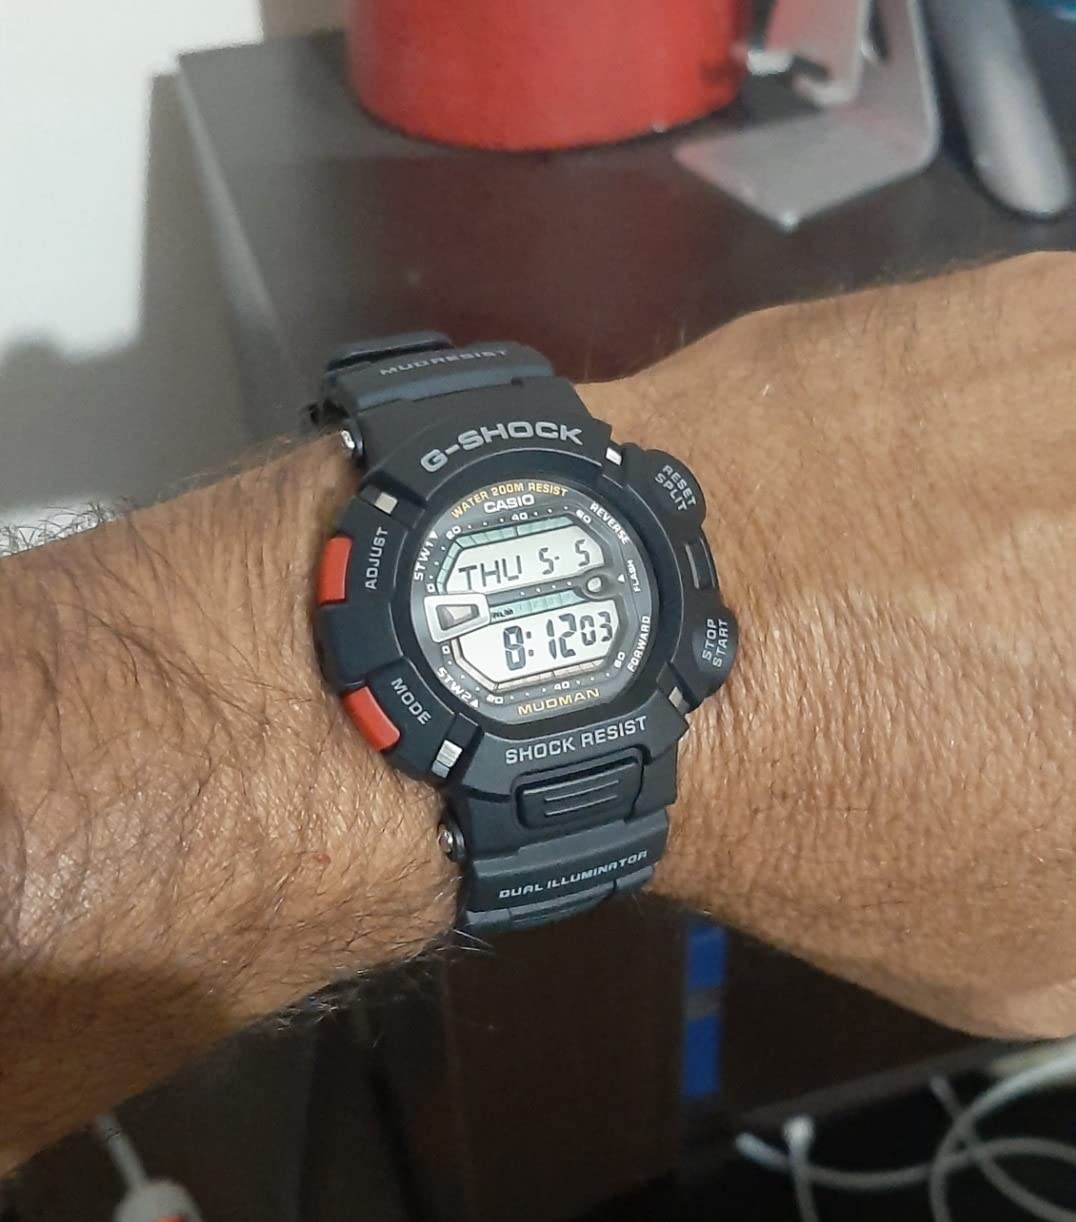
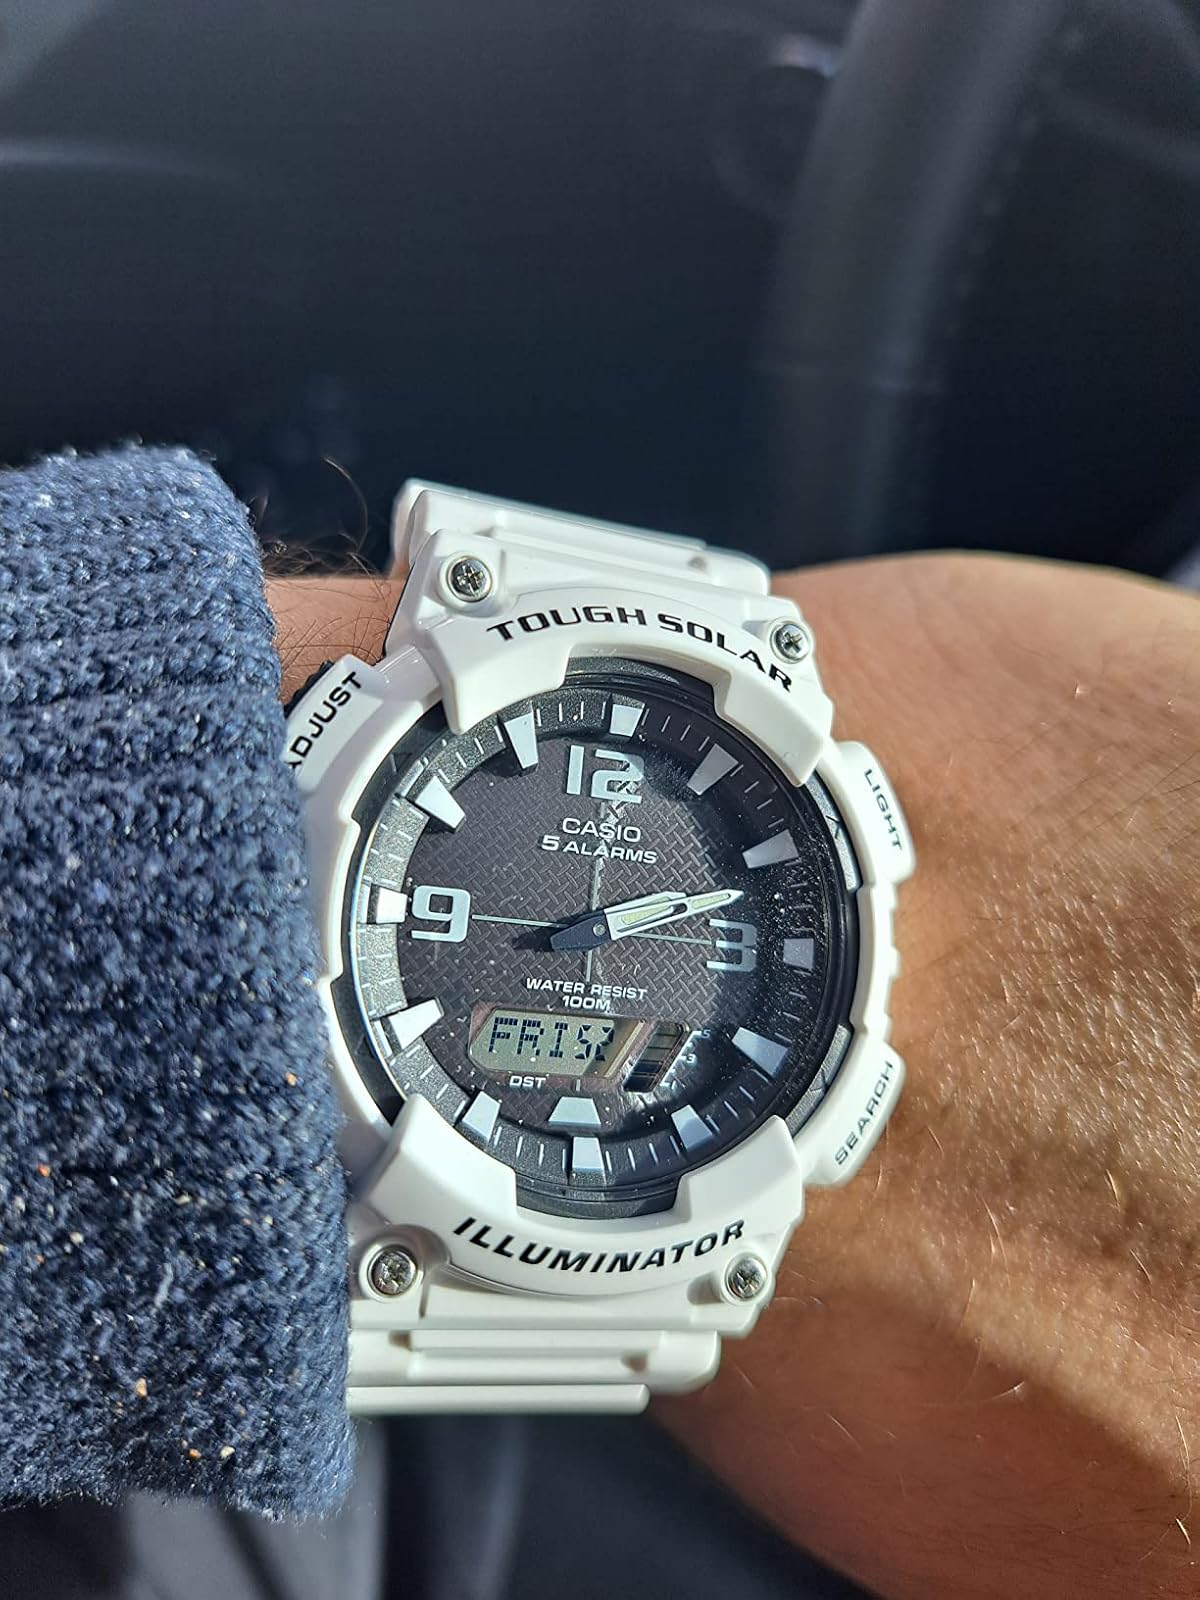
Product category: accessories_watch
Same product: no